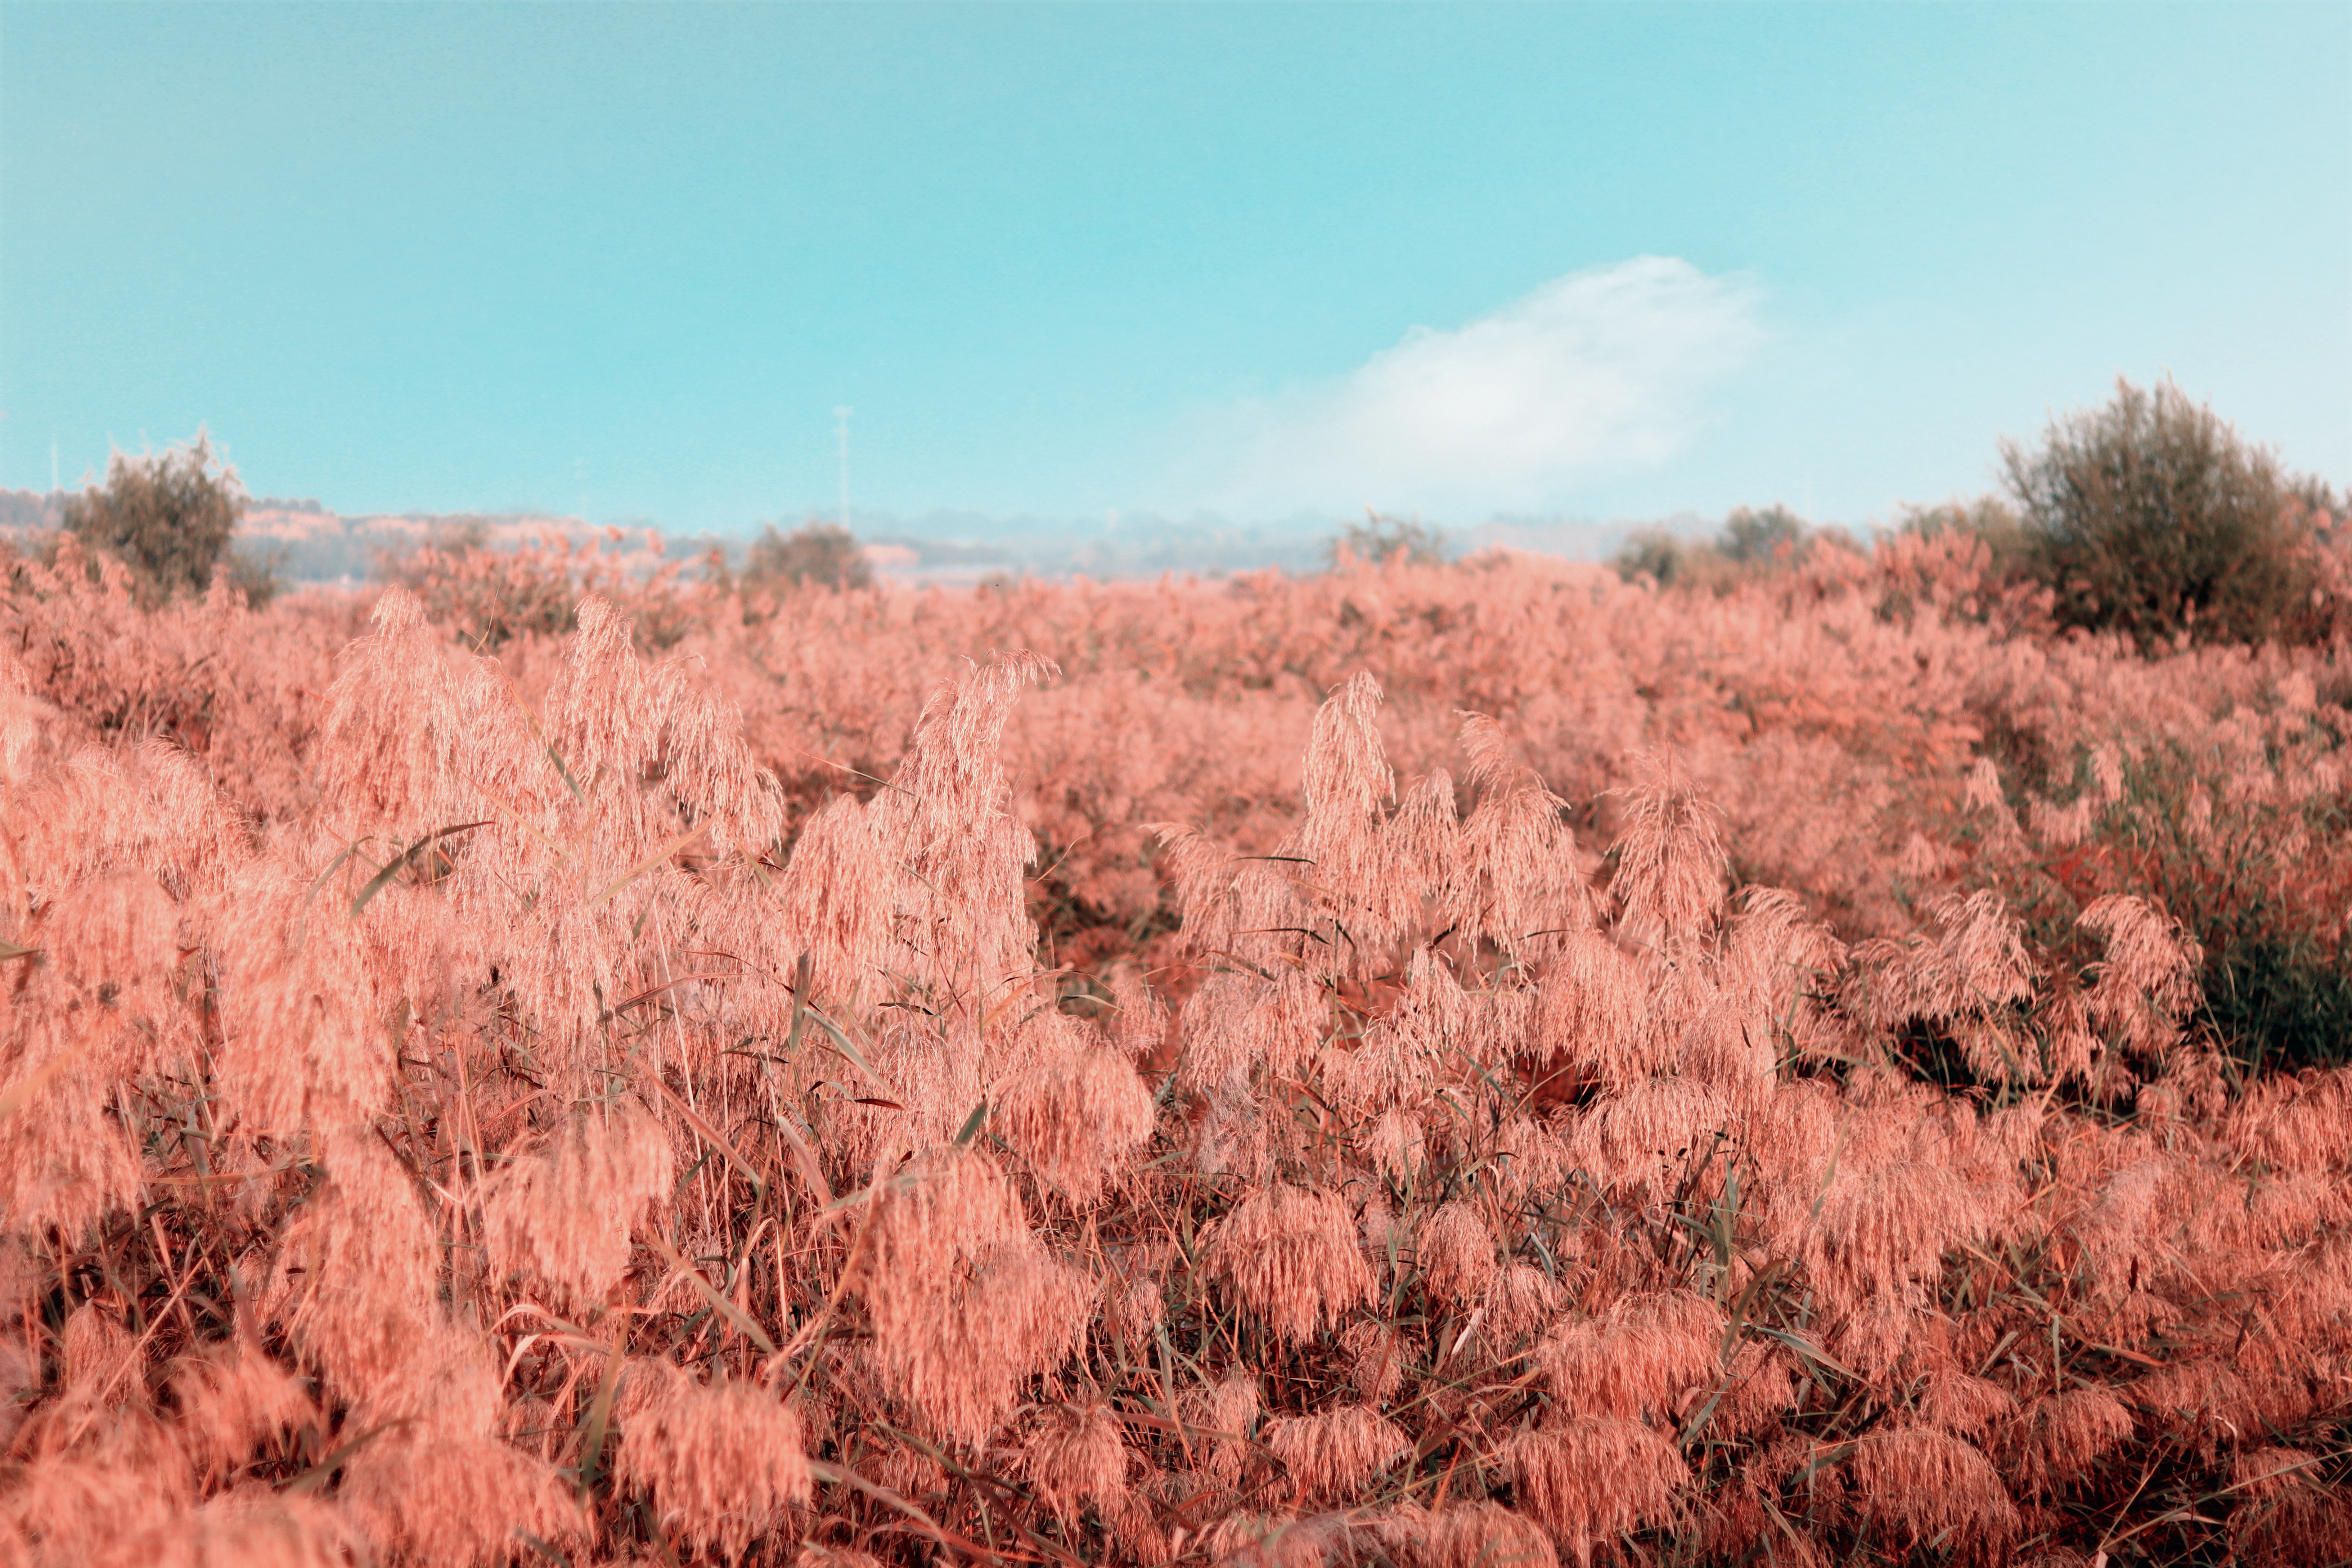
natural, sky, plant, cloud, natural landscape, tree, twig, flower, grass, landscape, freezing, plain, horizon, grassland, shrub, flowering plant, agriculture, prairie, field, winter, blossom, soil, steppe, frost, shrubland, chaparral, subshrub, wildflower, plant stem, rock, badlands, deciduous, hill, autumn